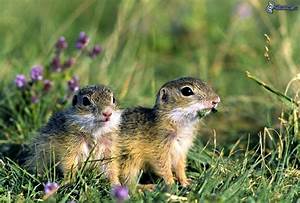
Label: scoiattolo